Tierser Tal

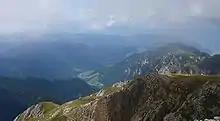
Tierser Tal

The Tierser Tal (also) is a side valley of the Eisacktal in South Tyrol, Italy.